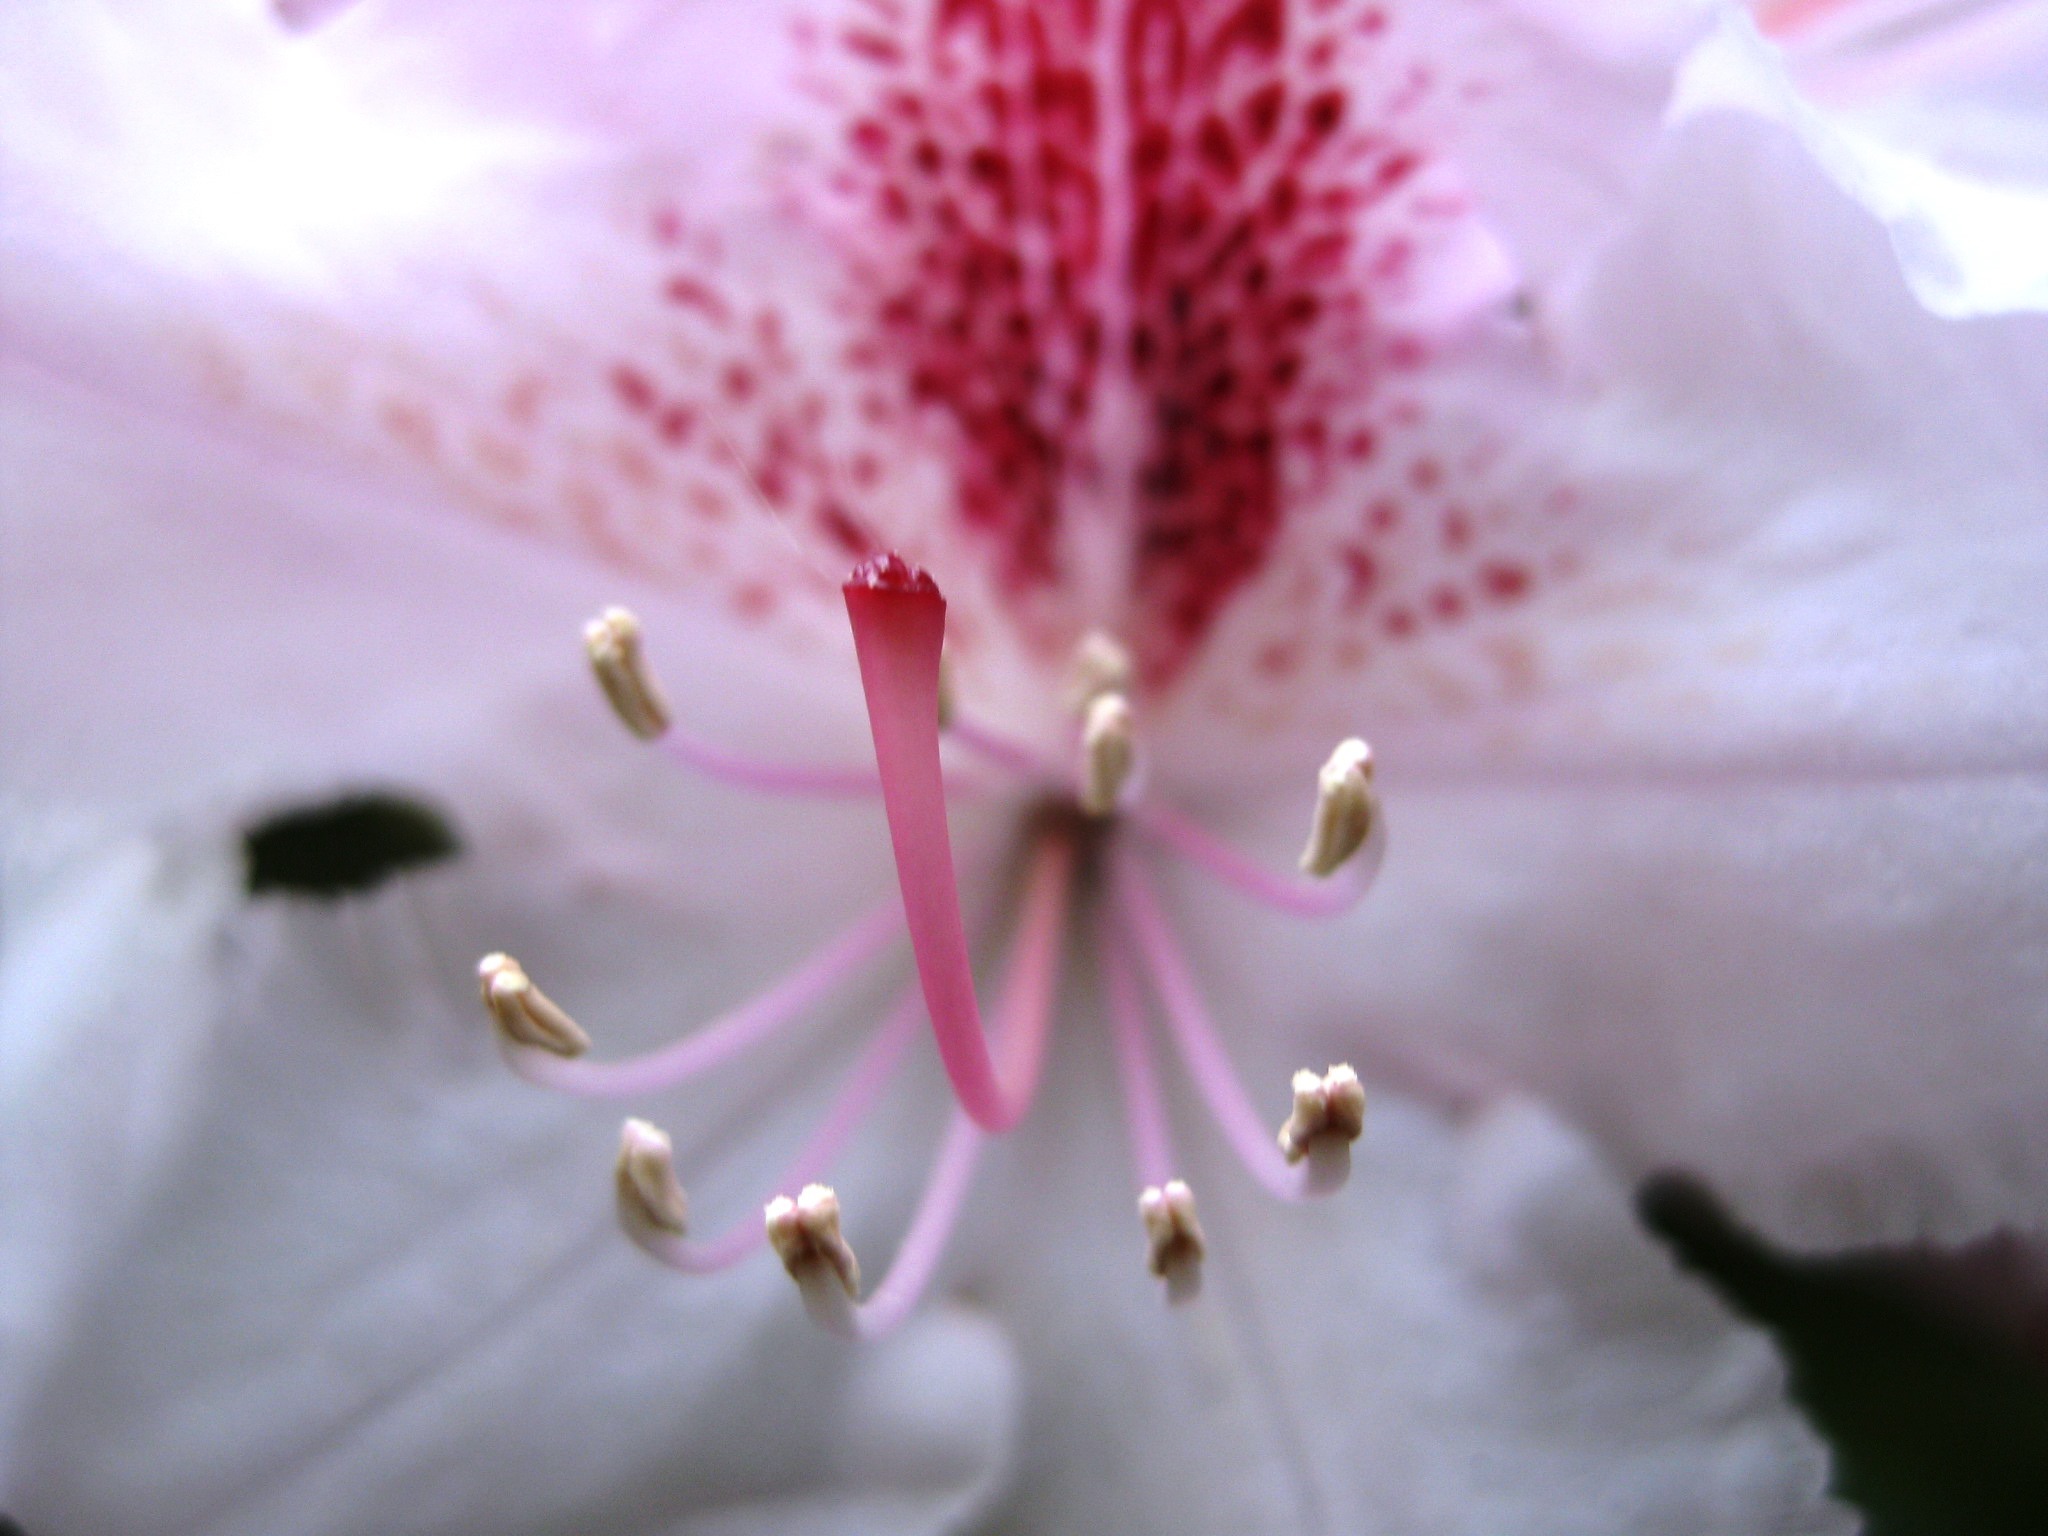
blossom, plant, white, flower, petal, pink, flora, cherry blossom, close up, shrub, macro photography, flowering plant